Arshaluys P. Tarverdyan

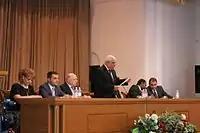
Tarverdyan (standing) giving speech

Arshaluys Poghos Tarverdyan (born 15 October 1945) is an Armenian scientist and author. He has published 152 scientific articles (including 26 describing copyrighted inventions) and five monographs, one of which was published in English in Germany by the Hohenheim University Scientific Council. He has also written two textbooks for engineering speciality students.